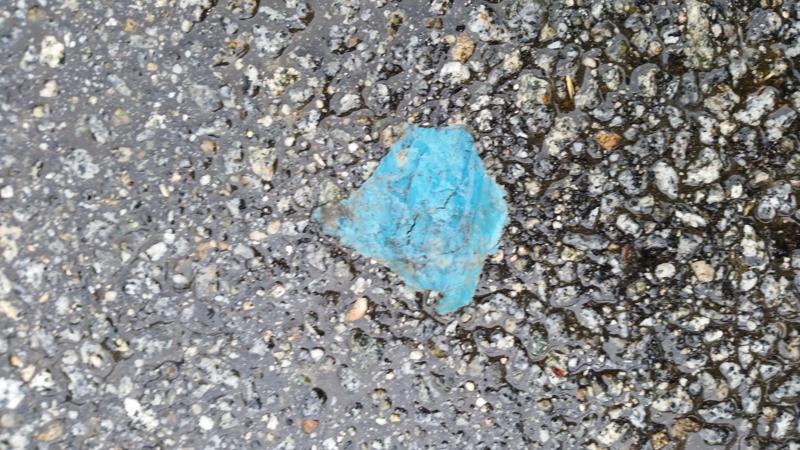
Waste category: trash